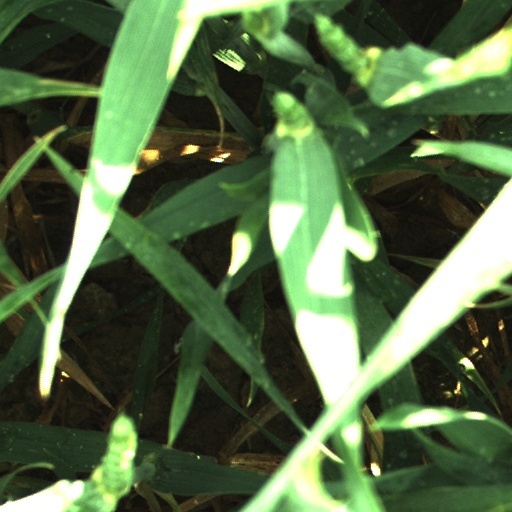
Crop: wheat